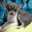
Label: dog